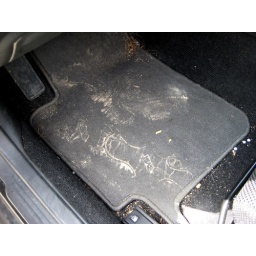
Never expected to get sand in my car on a trip to rural Ohio